PS Mercurius (1828)

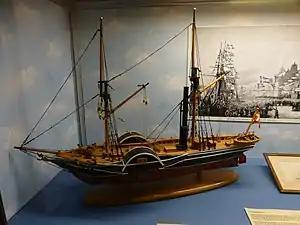
Model of "Mercurius" in the Great Belt transport museum in Korsør.

The new ship was ordered from George Graham of Harwich. The choice of builder might have been influenced by the fact that in 1826 Graham had delivered two paddle steamers, "Watersprite" and "Wizard", to the British Royal Mail. The Royal Danish Mail chose as their representative in England (lieutenant commander) Laurits Christensen. In spite of his naval rank, Christensen — his first name also spelled Lauritz — had not done active service since 1814, and his status as a reservist had enabled him to do business in the East Indies from 1816 til 1826. In 1827 he had bought the "Quentin Durward" in England, but he sold it in January 1828 and was ready for new employment. The yard in Harwich demanded 1,200 £ for the hull, and then there was the machinery, delivered and installed by Maudslay Sons and Field in London to the tune of 3,200 £. It consisted of two two-cylinder engines af 16 nominal hp each, giving a total output of around 200 indicated hp. "Mercurius" was accepted from the yard on May 2, 1828 and Christensen was master on the journey to Copenhagen, arriving on May 18. The first task of the ship would be to transport Prince Ferdinand from Copenhagen to Aarhus. After that, she sailed for Kalundborg to pick up king Frederick VI, who was also travelling to Aarhus, starting point for a tour of Jutland.